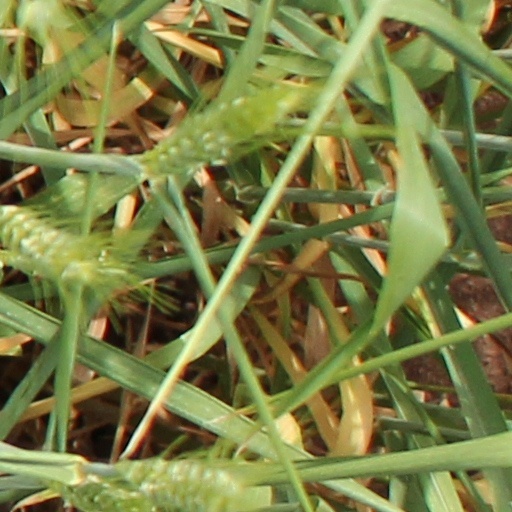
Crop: wheat